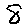
Label: 8